Rock On 2

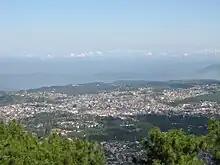
The film was extensively shot in and around the city of Shillong ("pictured") unofficially called "the rock capital of India."

Kapoor plays Jiah Sharma, a keyboard player, programmer and a singer. She was an ardent fan of the original film and cites the recurring themes of music and friendship in the first film as her prime reason wanting to star in the sequel. After watching the film in theaters, she told her father that if a sequel was made, she would be in it. When she first heard that the filmmakers were making a sequel, she called up Sidhwani to ask if she could be considered for a part. She met Sidhwani and the production team who mainly wanted to hear her sing. She gave a singing audition to composer trio Shankar–Ehsaan–Loy. Although Kapoor had sung before in her previous films, this marks the first time that the singer-actress sings rock songs. Whilst growing up, she took training in classical music from her grandmother, Pandharinath Kolhapure, but ceased training after her grandmother died. For the film, Kapoor undertook vocal training with Samantha Edwards, a jazz vocalist, in order to adapt her voice to the rock genre. Her biggest inspirations as a singer are her grandmother Lata Mangeshkar and her mother Shivangi Kapoor (née Kolhapure). She said that part of what inspired her to star in the film was watching Farhan Akhtar in the original film write his own songs and perform them. Rampal was a little skeptic and grew wary when he first heard about Kapoor's involvement in the film since "she is from a different generation." But, upon hearing her vocals, it instead provided him inspiration.